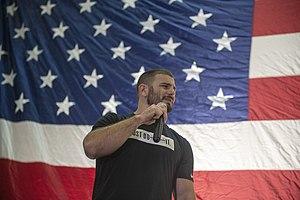
Mathew Fraser dit Matt est un athlète professionnel de CrossFit connu pour avoir remporté les Crossfit Games en 2016, 2017, 2018 et 2019 après avoir pris la deuxième place en 2014 et 2015. Après une solide performance en 2014, et le départ à la retraite du quadruple champion en titre Rich Froning Jr, il est favori pour remporter ce titre en 2015, mais est devancé dans la finale par l'Américain Ben Smith. L'année suivante, Fraser s'impose avec une marge confortable face à Ben Smith. En 2017, sa victoire lors des CrossFit Games fera l’objet d’un documentaire sur Netflix, intitulé « The Redeemed and the Dominant : Fittest on Earth ». On le retrouve sur l’affiche de ce dernier, en compagnie de Tia-Clair Toomey, vainqueur de la compétition chez les femmes. Le documentaire retrace la compétition dans sa globalité, et met en exergue le champion au cours des différentes épreuves disputées.